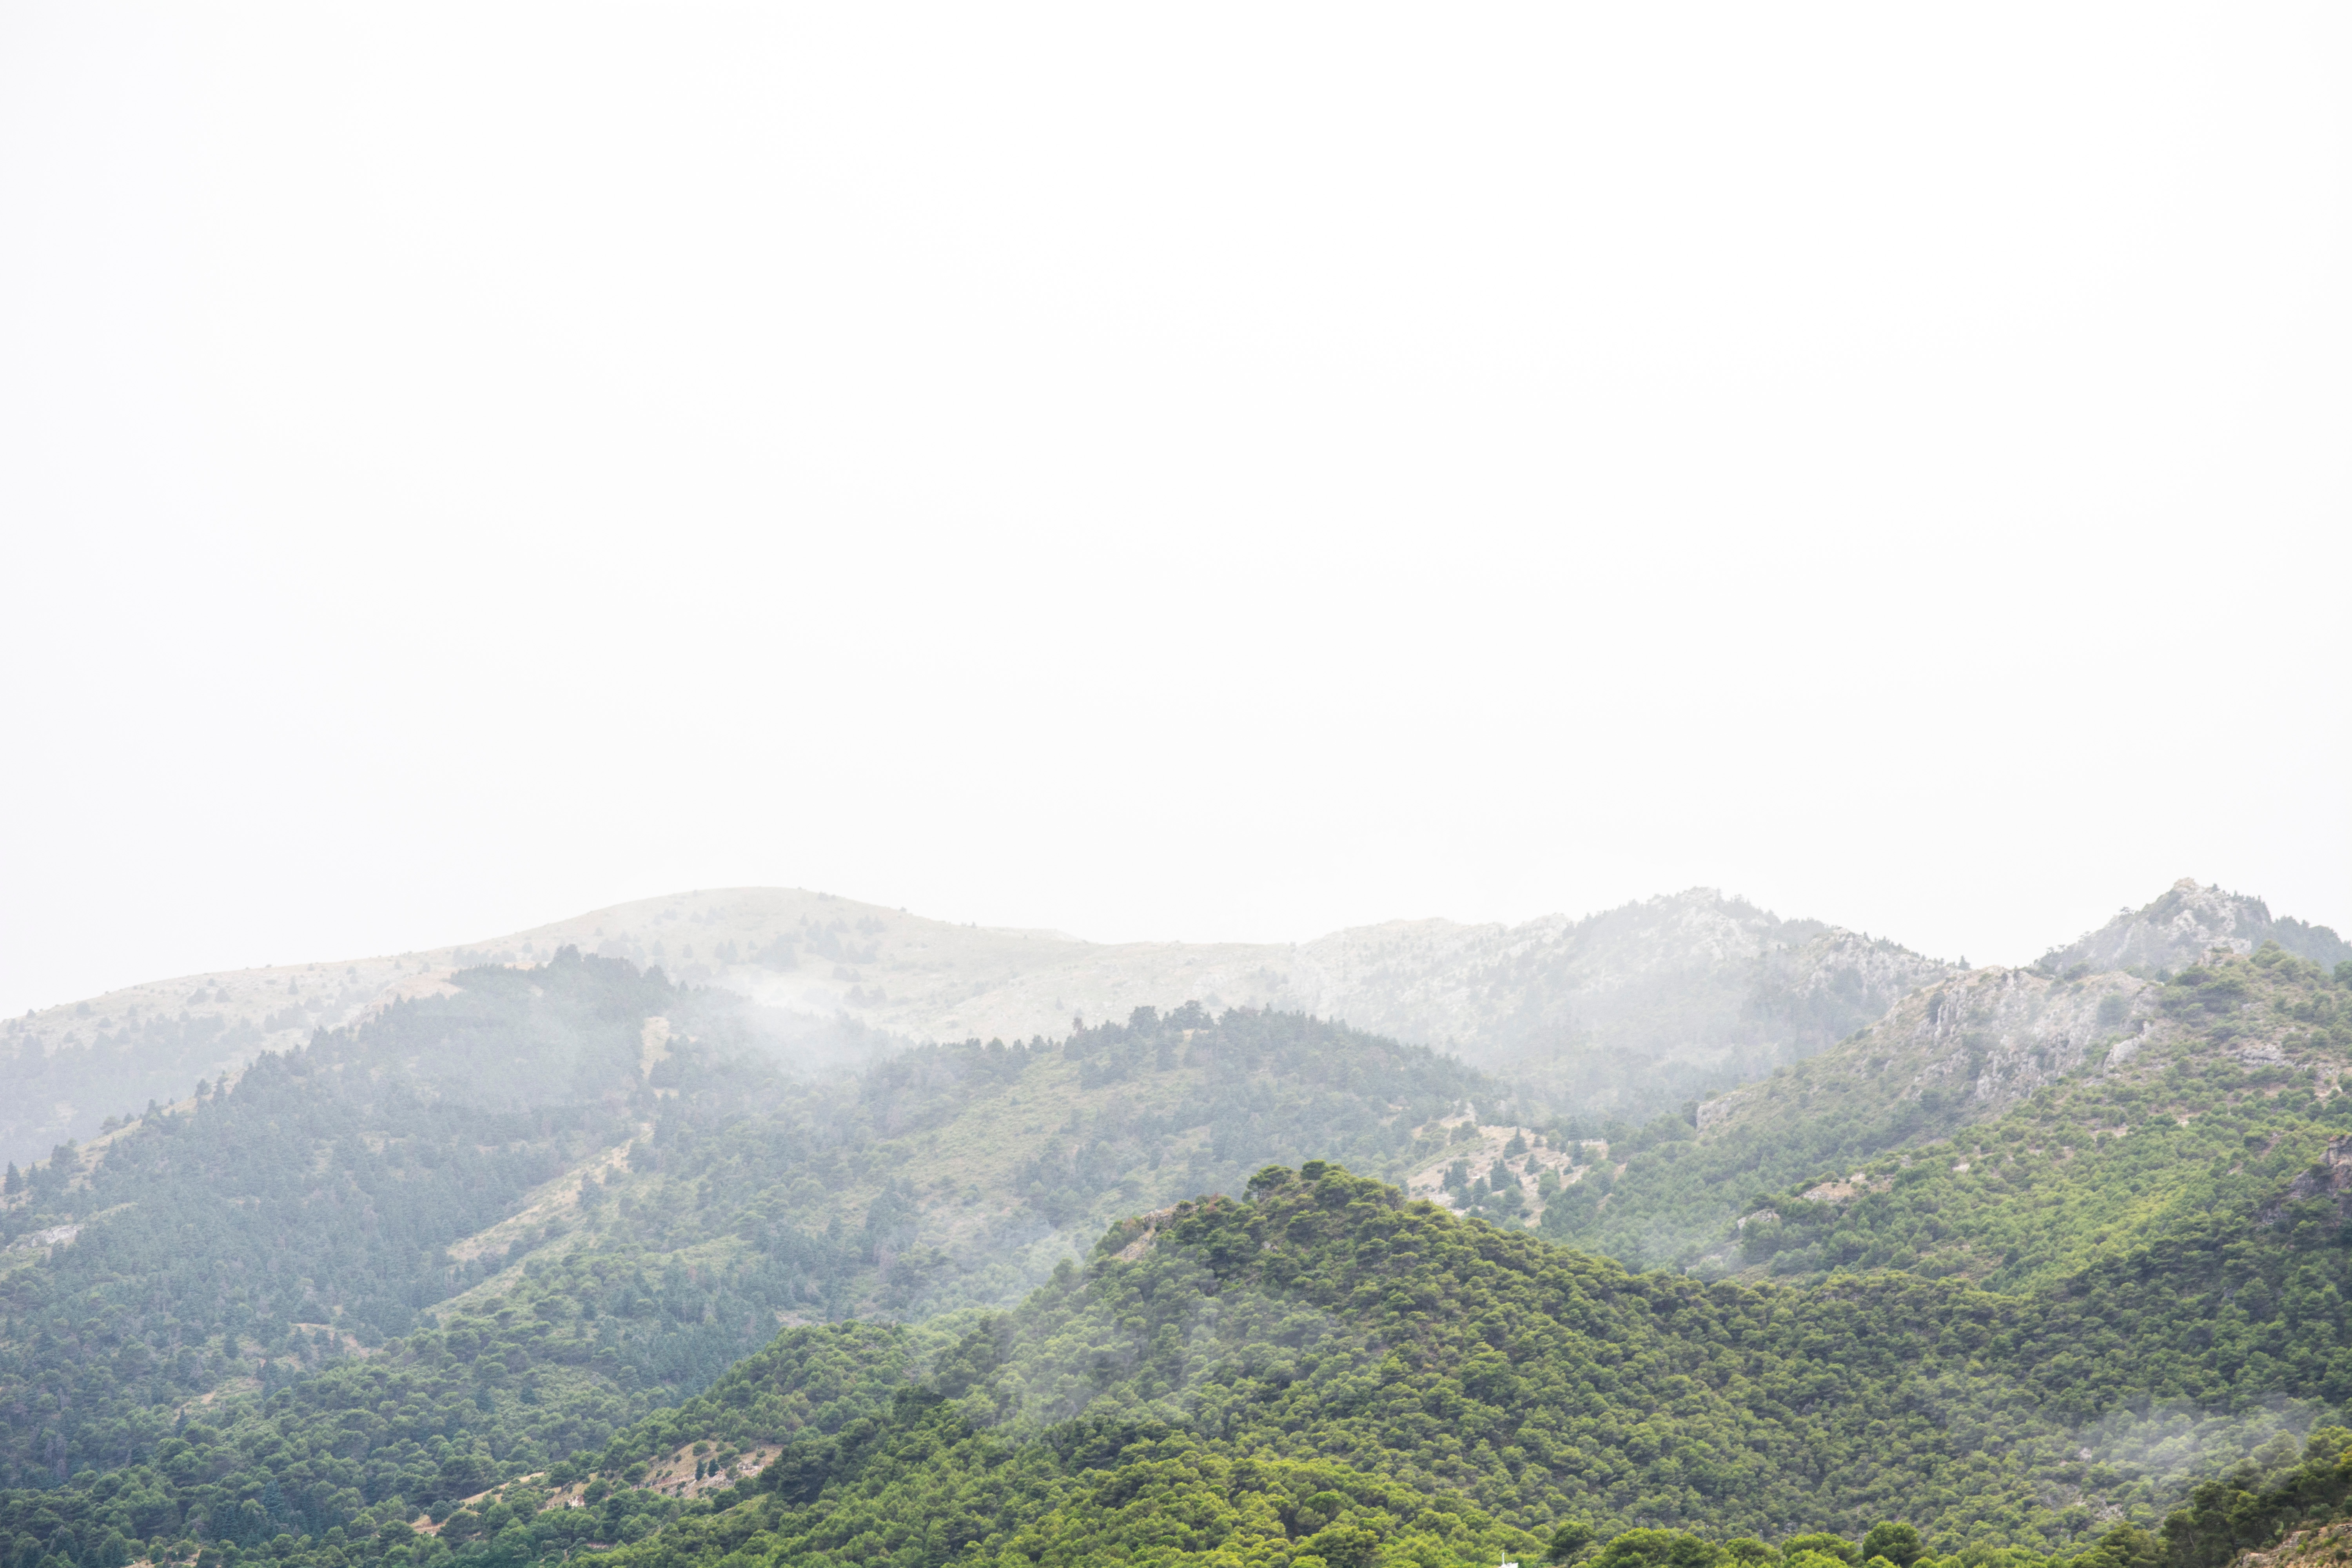
mountain, hill, mountain range, ridge, plateau, atmospheric phenomenon, mountainous landforms